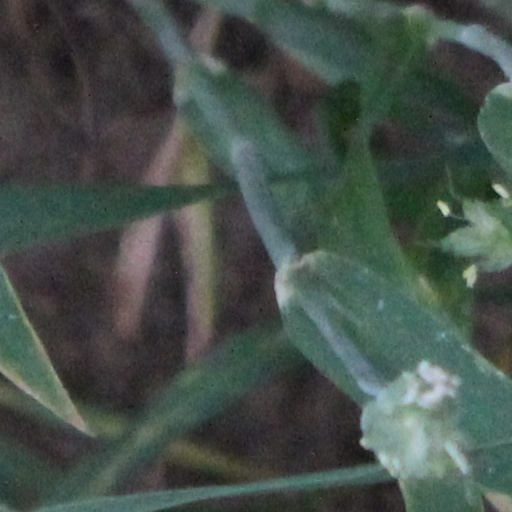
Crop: wheat